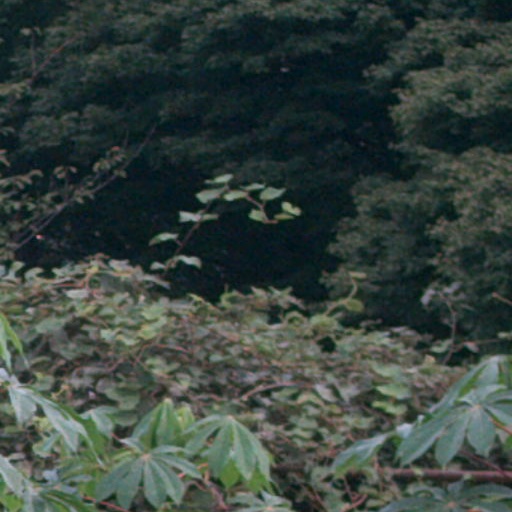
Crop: cassava